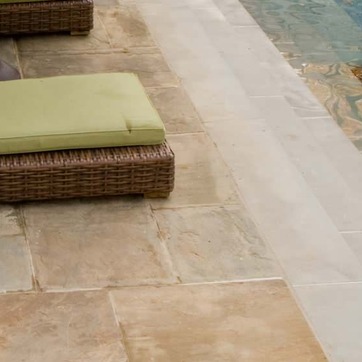
Material: stone